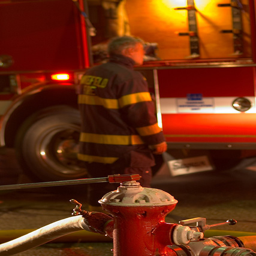
There is a firetruck and fireman by a fire hydrant with a hose.
A fireman is next to a red fire hydrant.
A fireman near a fire truck outside and near a fire-hydrant.
a firefighter standing next to a truck and hydrant
a scene of a fire fighter standing in uniform besides a fire truck at the scene of a fire